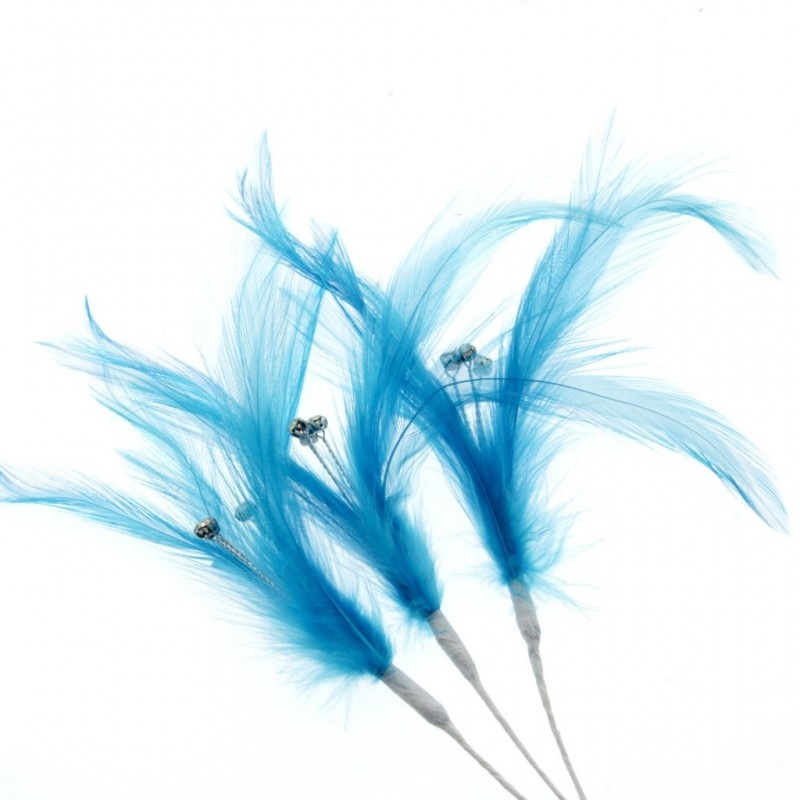
Flutters Feather & Diamante Spray x 15cm -3 Sprays per pack - Turquoise
Light and sparkling feather & diamante spray - 3 sprays per pack A lovely addition to arrangements, corsage craft, or table displays Approx 15cm long Please note these items are not colorfast
Brand: Corsage Creations
Category: Arts & Entertainment > Hobbies & Creative Arts > Arts & Crafts > Art & Crafting Materials > Embellishments & Trims > Feathers